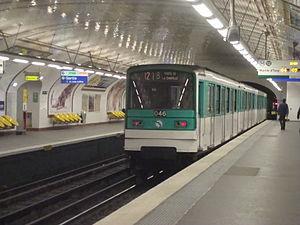
Une rame quitte la station Jules Joffrin.
Jules Joffrin est une station de la ligne 12 du métro de Paris, située dans le 18ᵉ arrondissement de Paris.